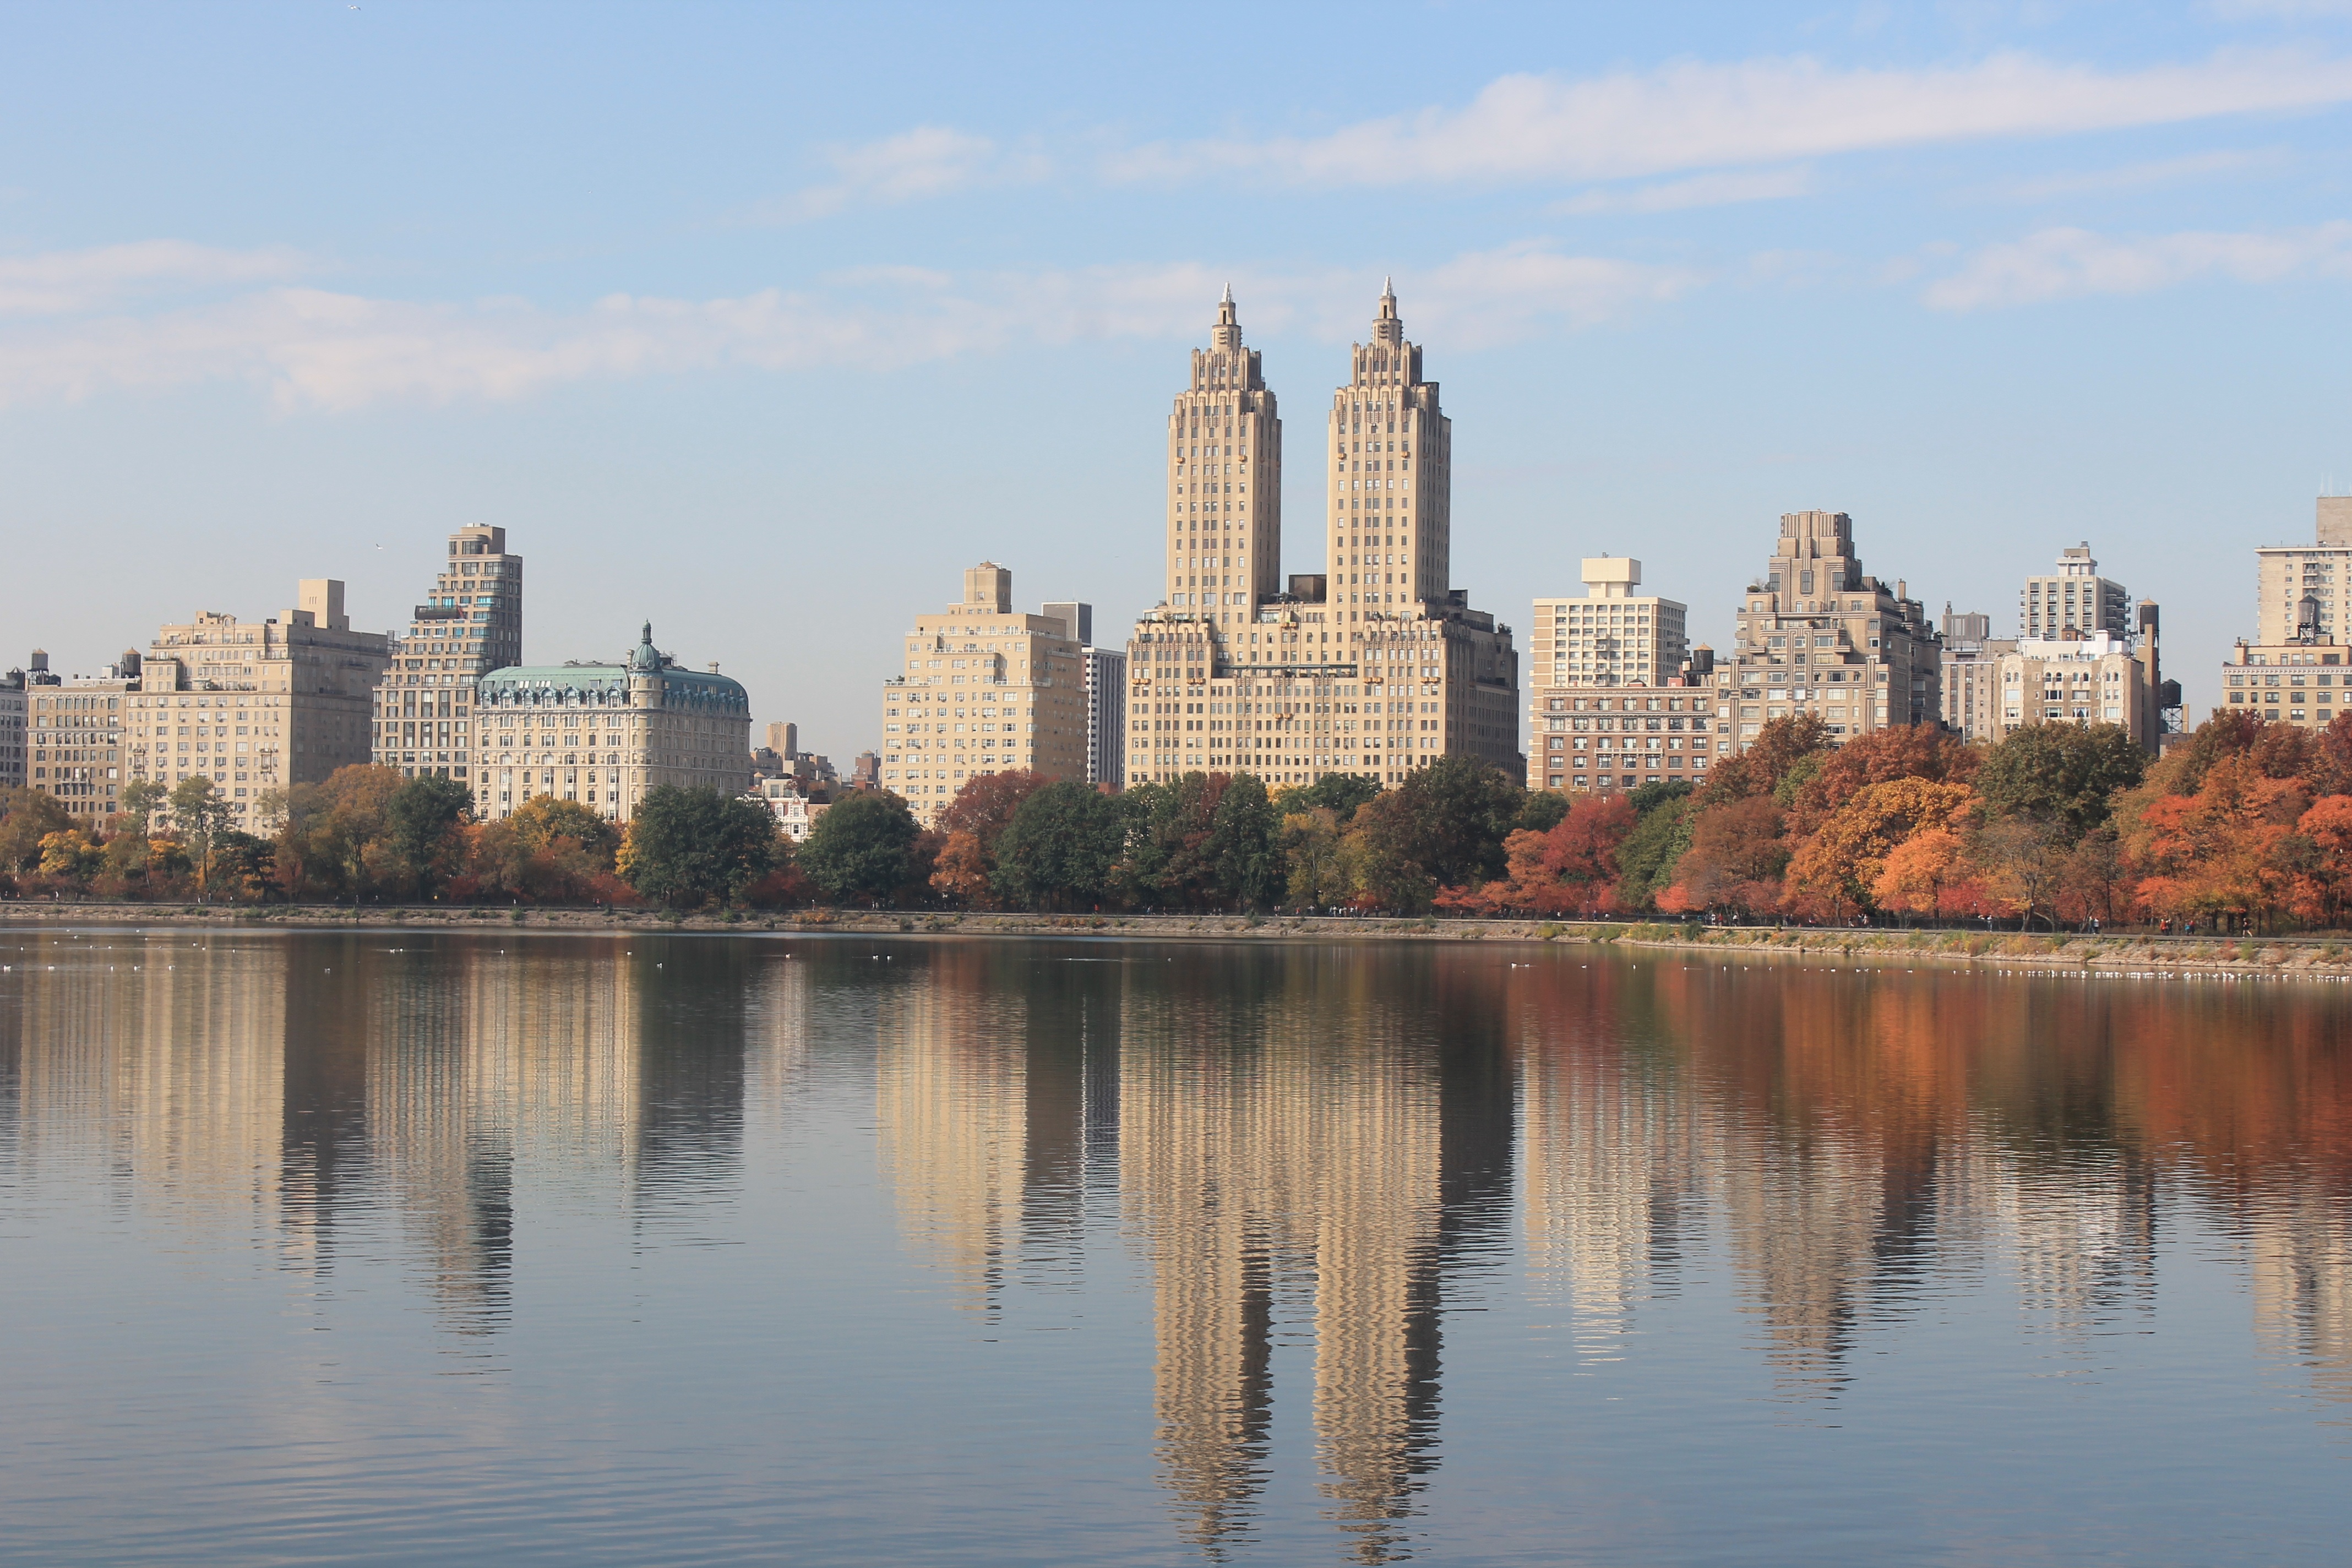
tree, skyline, flower, building, city, skyscraper, new york, river, manhattan, cityscape, downtown, dusk, reflection, park, america, landmark, central park, united states, geographical feature, human settlement